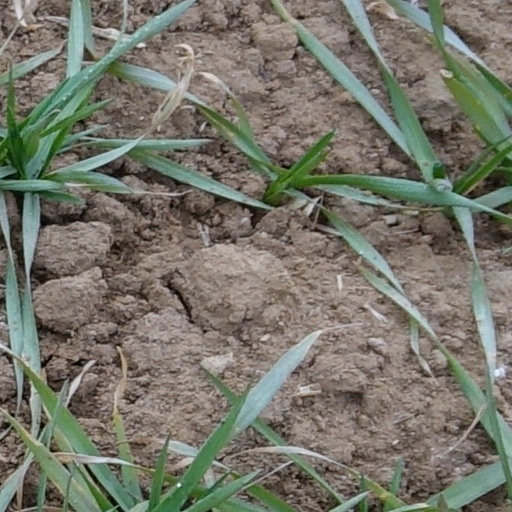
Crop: wheat